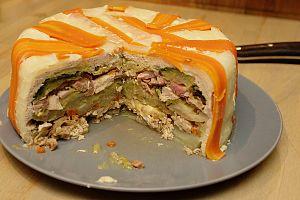
Chartreuse de pintadeau de la Drôme
Les volailles de la Drôme sont un élevage traditionnel dans cette partie du Dauphiné. Leurs qualités sont certifiées par un label rouge depuis le 11 mai 1995 au niveau français et par une IGP européenne depuis le 11 mai 2010.
La chartreuse est un plat composé de divers légumes enveloppés en couches et cuits.